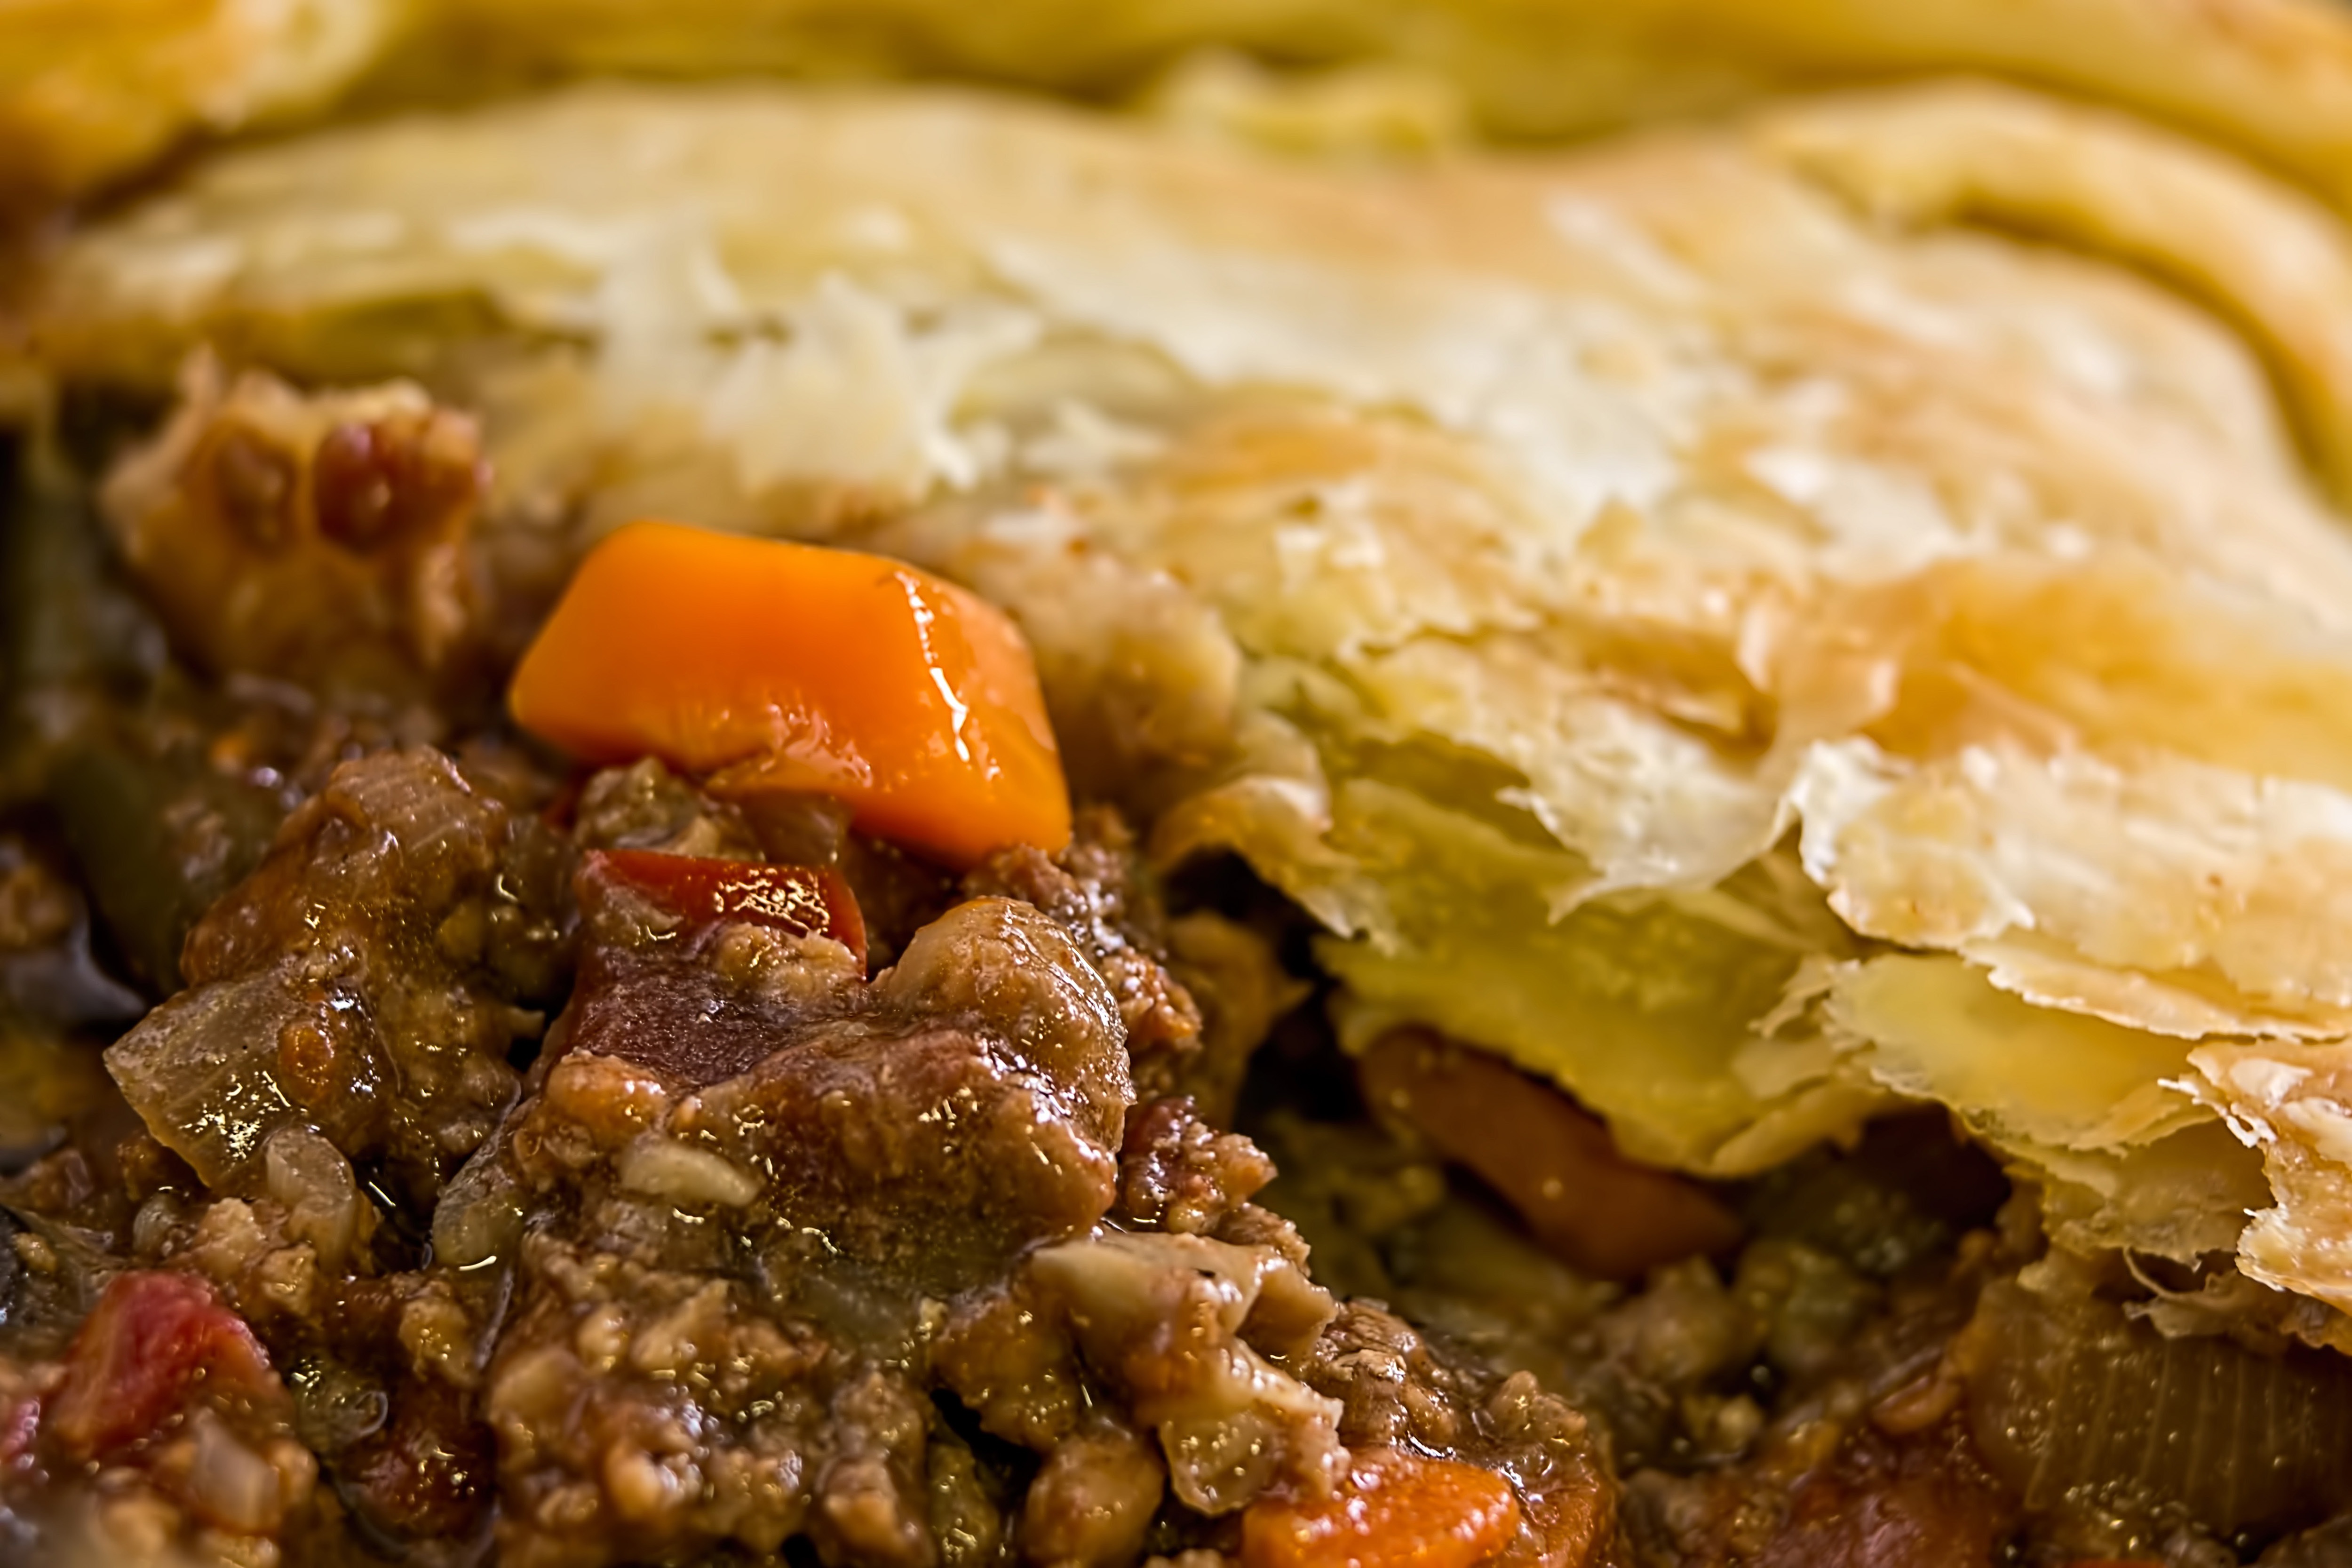
dish, cuisine, food, ingredient, produce, Italian beef, meat, recipe, cottage pie, moussaka, curry, Steak pie, mediterranean food